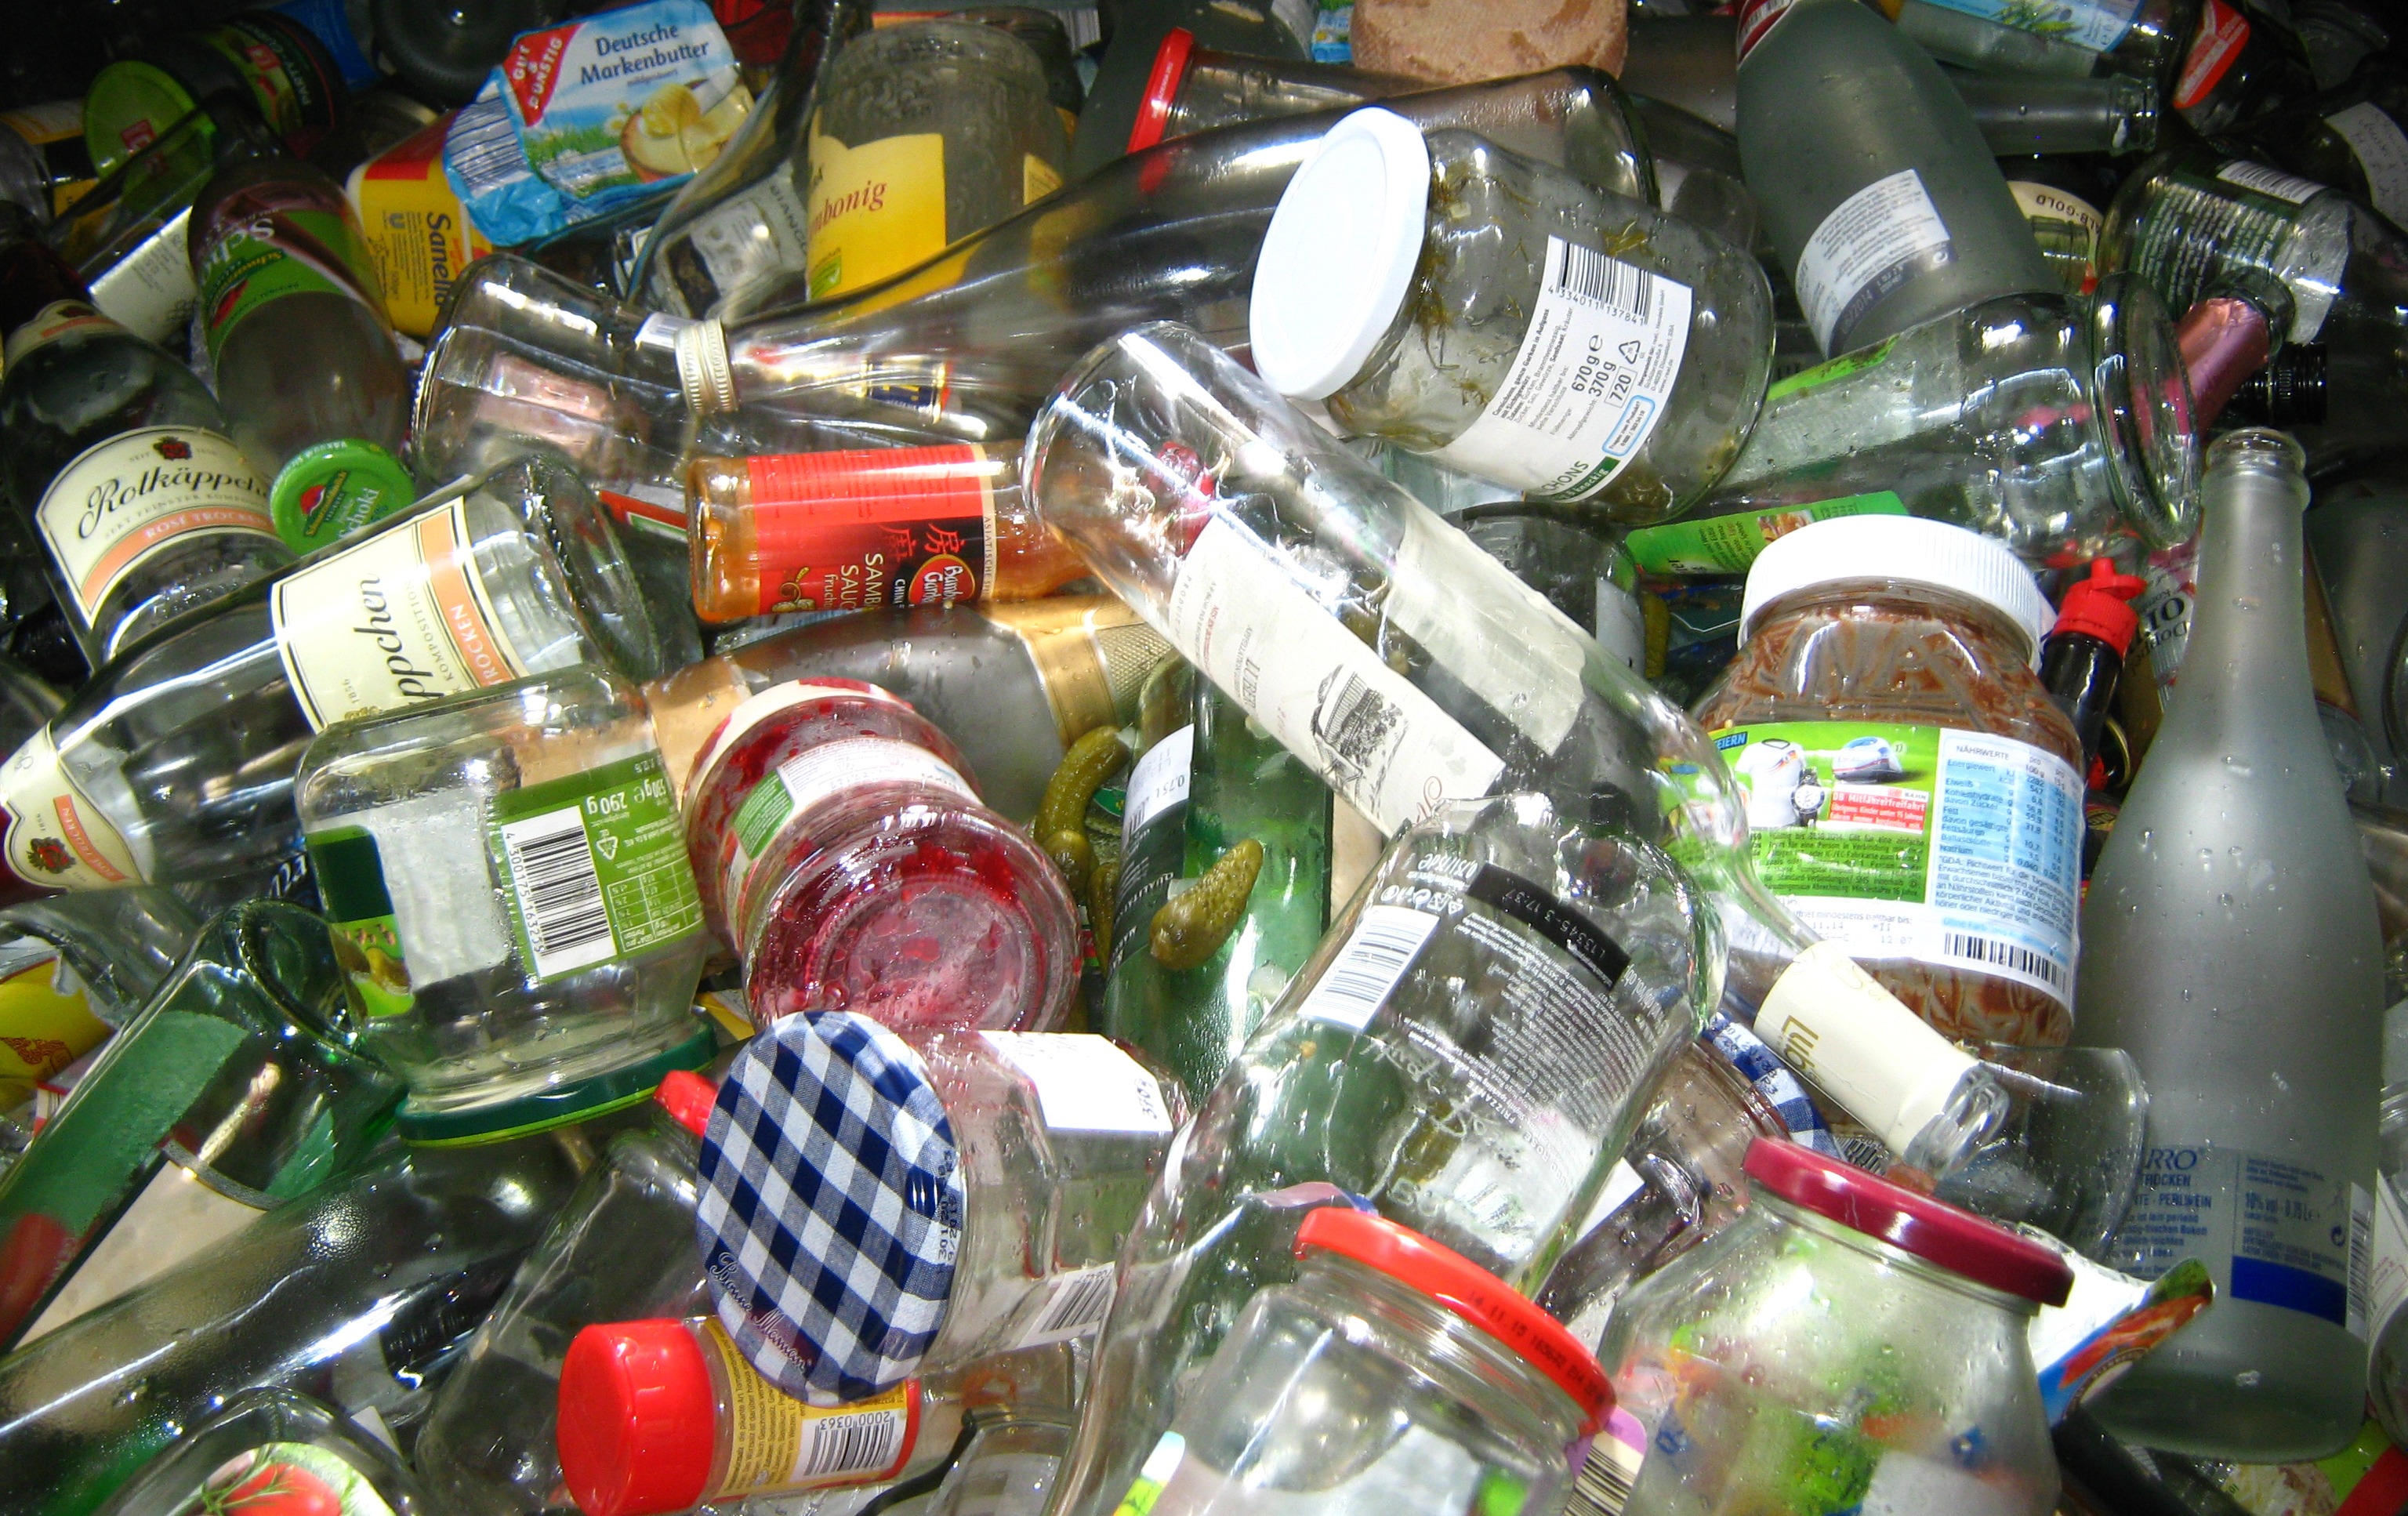
glass, environment, food, container, bottles, glasses, lid, waste, garbage, packaging, recycling, made, disposal, waste separation, throw away society, glass container, recycled glass, bottle bank